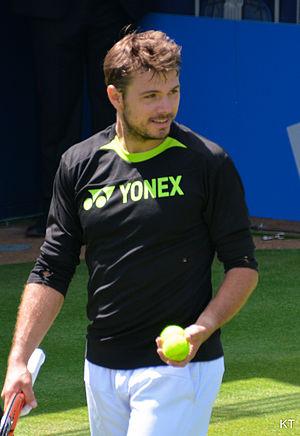
Stanislas Wawrinka, également connu sous la forme abrégée Stan Wawrinka, né le 28 mars 1985 à Lausanne, est un joueur de tennis suisse, professionnel depuis 2002.